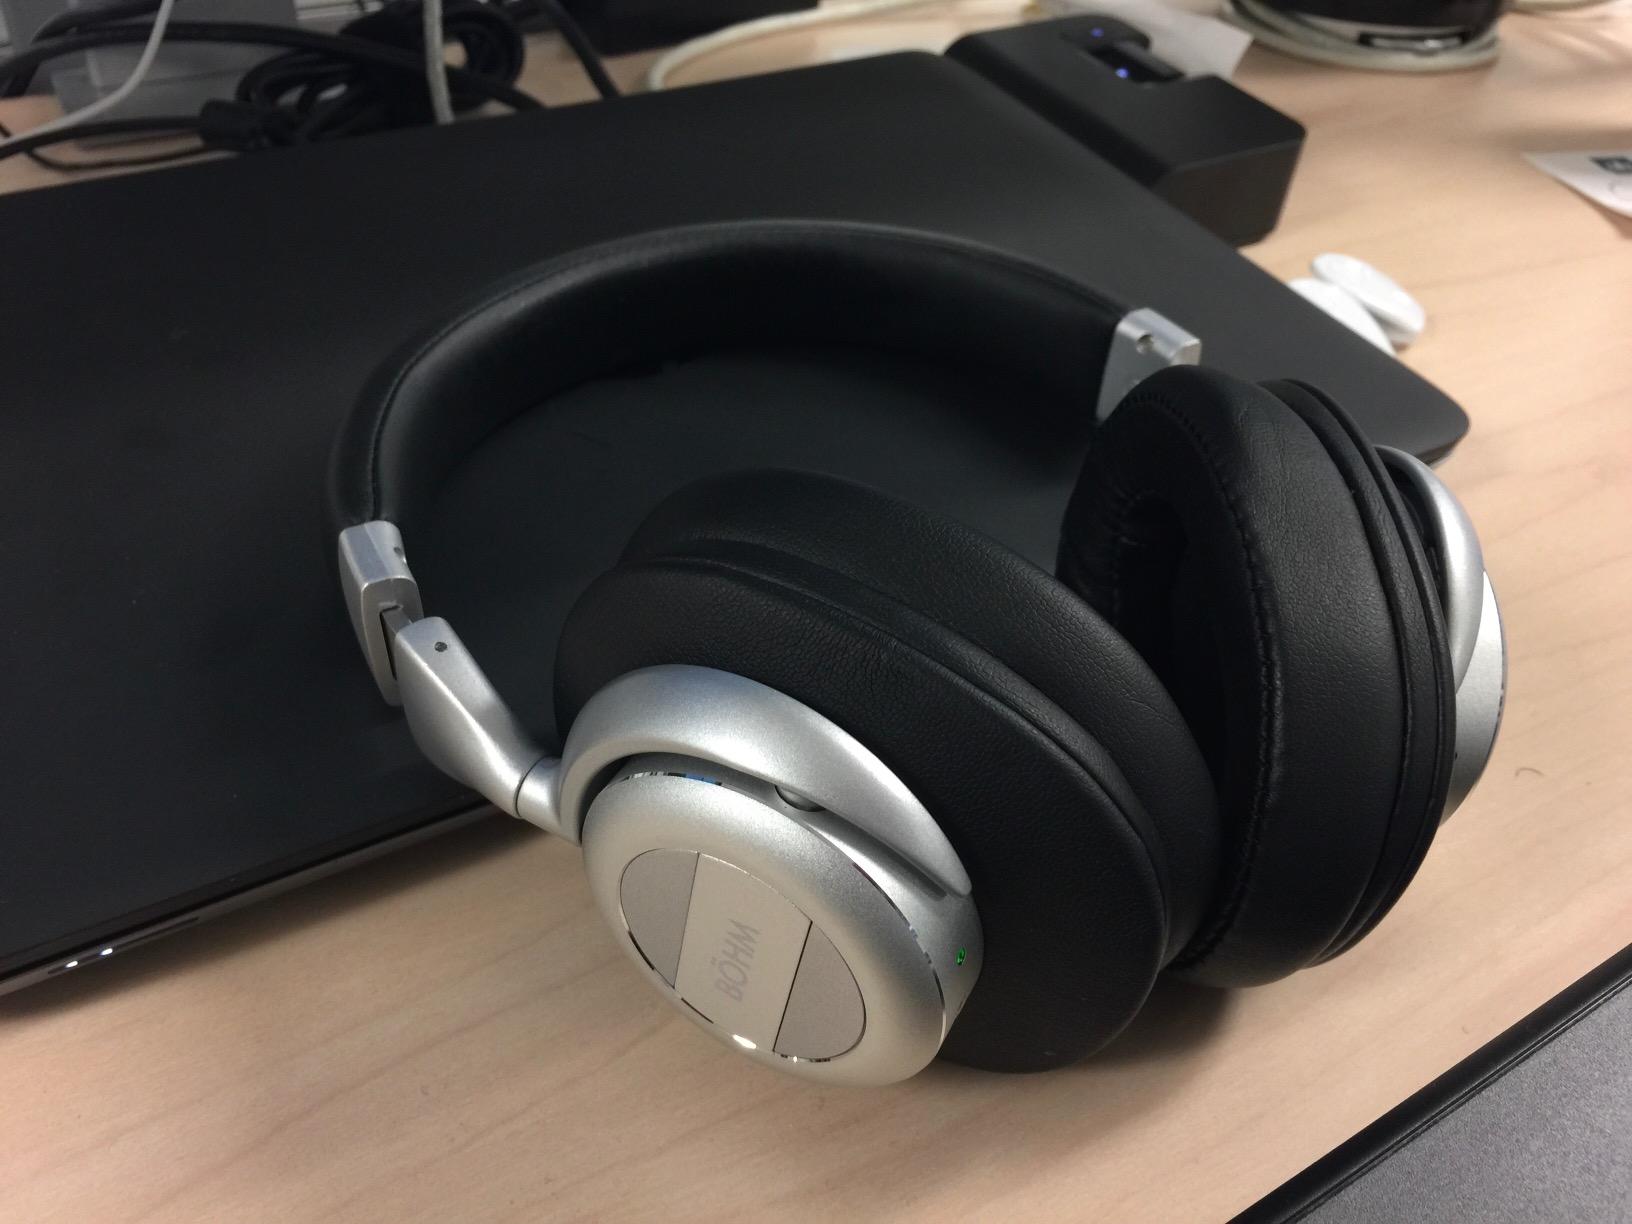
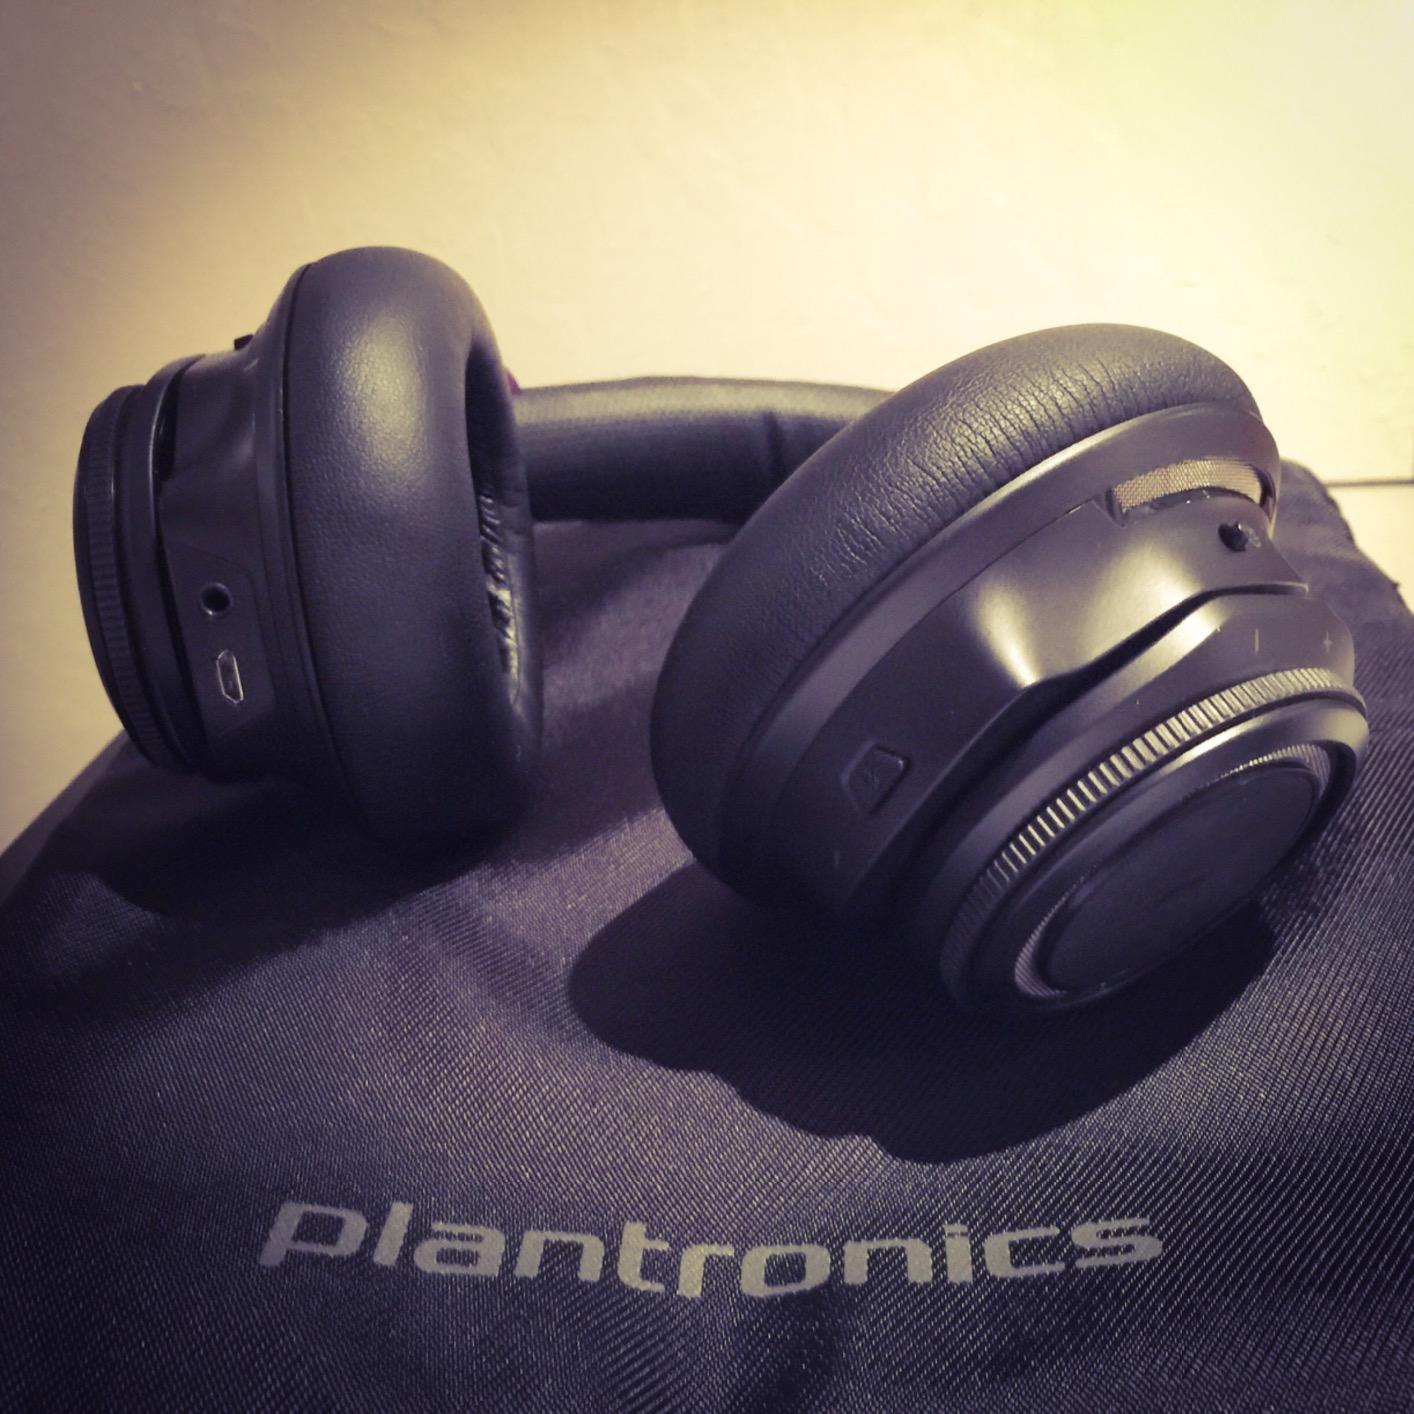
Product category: headphones
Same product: no